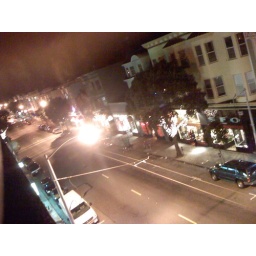
From the roof of a friend's apartment building in the Haight.